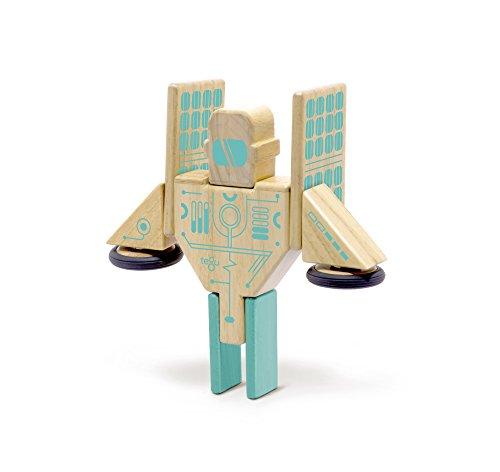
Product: Tegu Magnetron Magnetic Wooden Block Set
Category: Toys & Games | Building Toys
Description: Fast forward your play into the next millennium with Tegu's FUTURE sets; Fully compatible with ALL other Tegu Magnetic Wooden Blocks.
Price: $98.88
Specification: ProductDimensions:15.6x11x3.4inches|ItemWeight:3.4pounds|ShippingWeight:3.4pounds(Viewshippingratesandpolicies)|DomesticShipping:ItemcanbeshippedwithinU.S.|InternationalShipping:ThisitemcanbeshippedtoselectcountriesoutsideoftheU.S.LearnMore|ASIN:B00NYZPGWU|Itemmodelnumber:MSS-TL1-405T|Manufacturerrecommendedage:3yearsandup